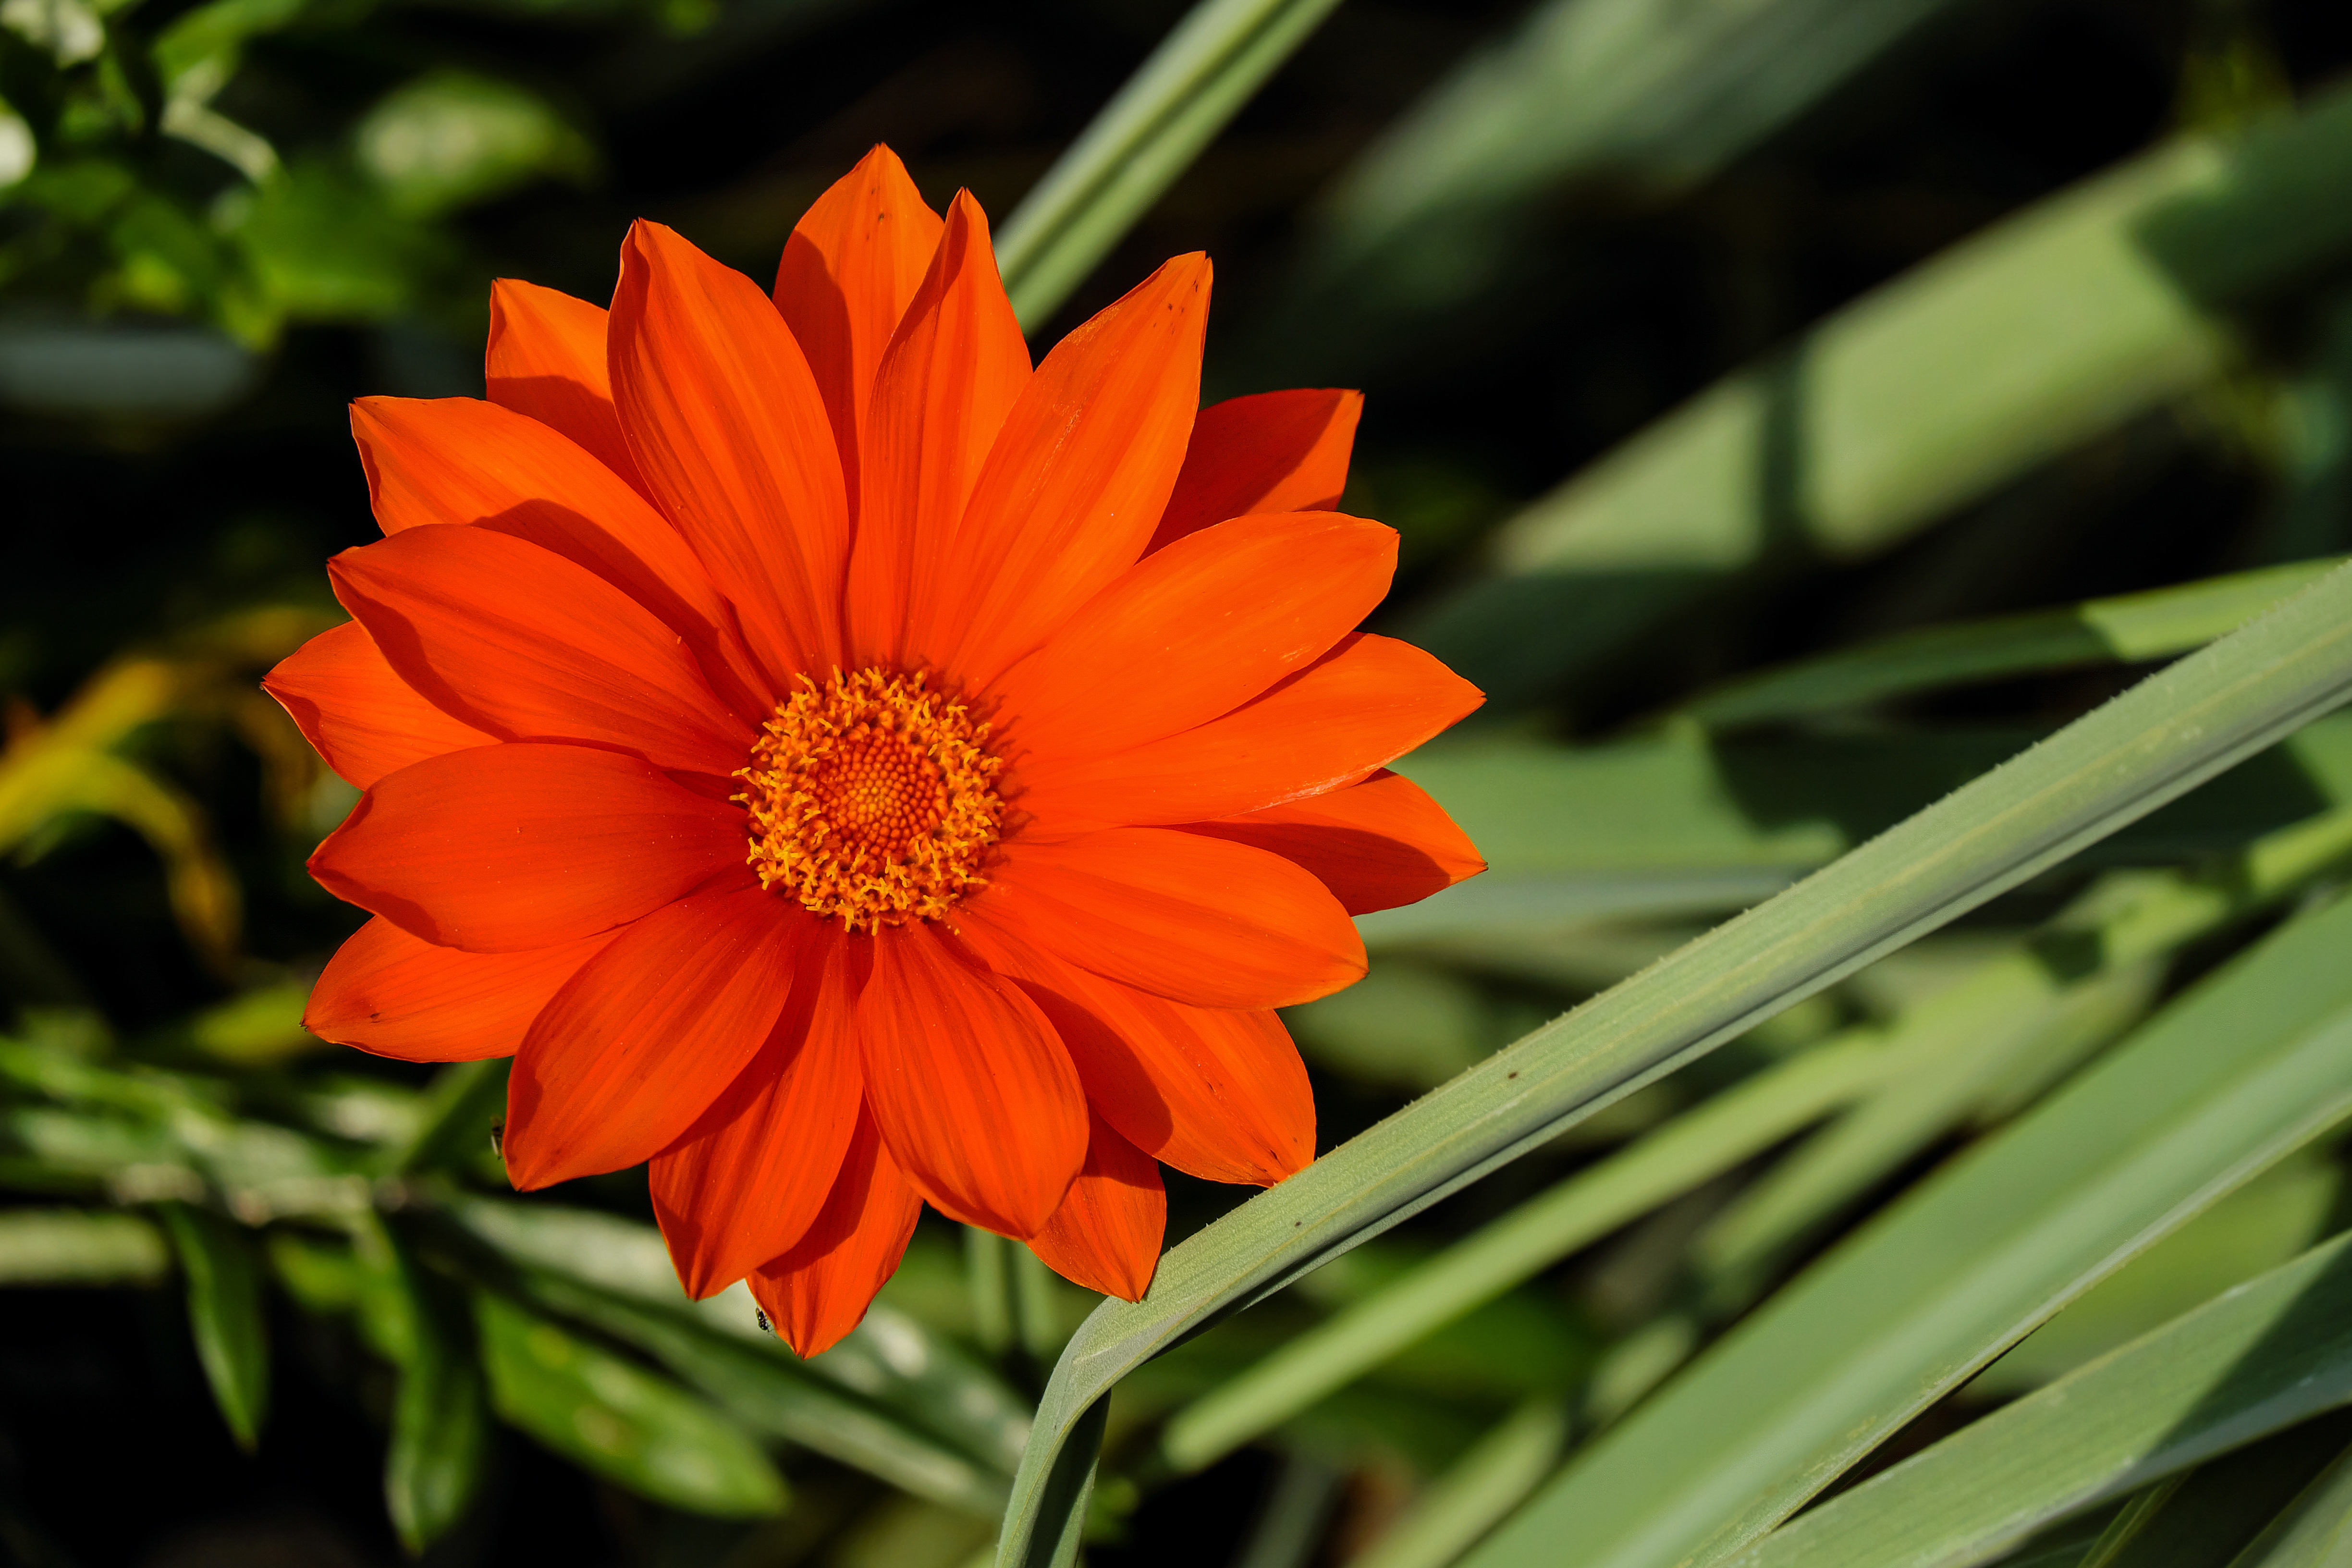
plant, leaf, flower, petal, orange, herb, autumn, botany, yellow, flora, wildflower, flowers, close up, bright, gazania, evening sun, macro photography, flowering plant, daisy family, plant stem, land plant